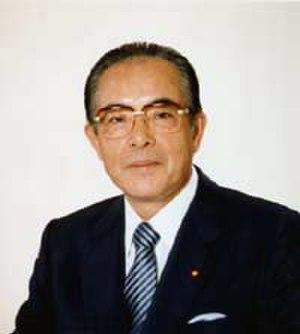
Hikaru Matsunaga est un juriste et homme politique japonais né le 23 novembre 1928. Il a été ministre des Finances du 27 janvier au 30 juillet 1998.